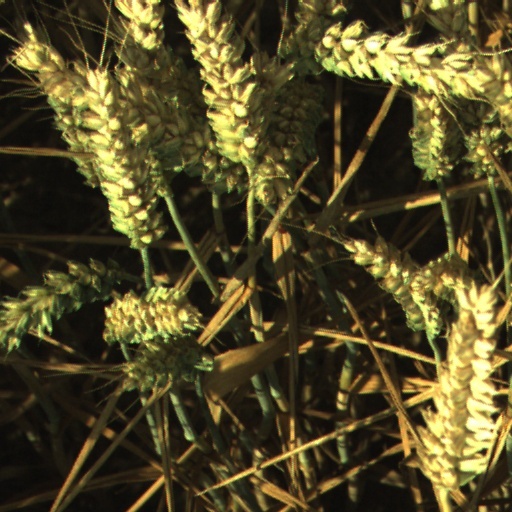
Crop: wheat